Quebec City

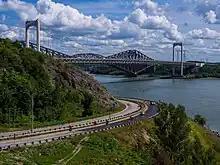
The Pierre-Laporte Quebec Bridges connect the city with neighbouring Lévis.

The city currently has one professional team, the baseball team Capitales de Québec, which plays in the Frontier League in downtown's Stade Canac. The team was established in 1999 and originally played in the Northern League. It has nine league titles, won in 2006, 2009, 2010, 2011, 2012, 2013, 2017, 2022 and 2023. A professional basketball team, the Quebec Kebs, played in National Basketball League of Canada in 2011 but folded before the 2012 season, and a semi-professional soccer team, the Dynamo de Québec, played in the Première ligue de soccer du Québec, until 2019.